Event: Nepal Earthquake
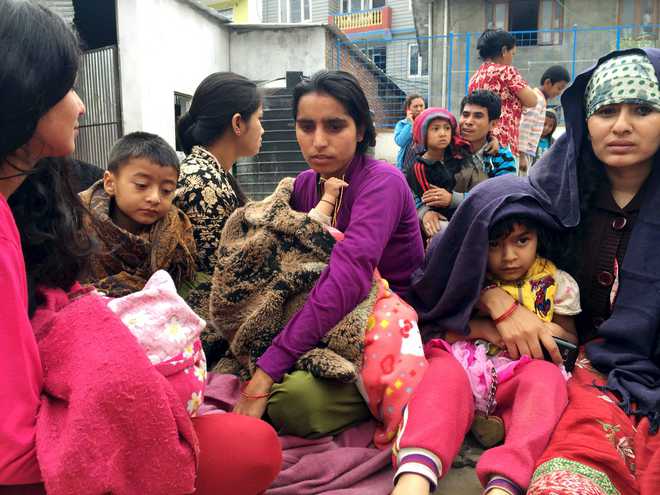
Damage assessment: no_damage